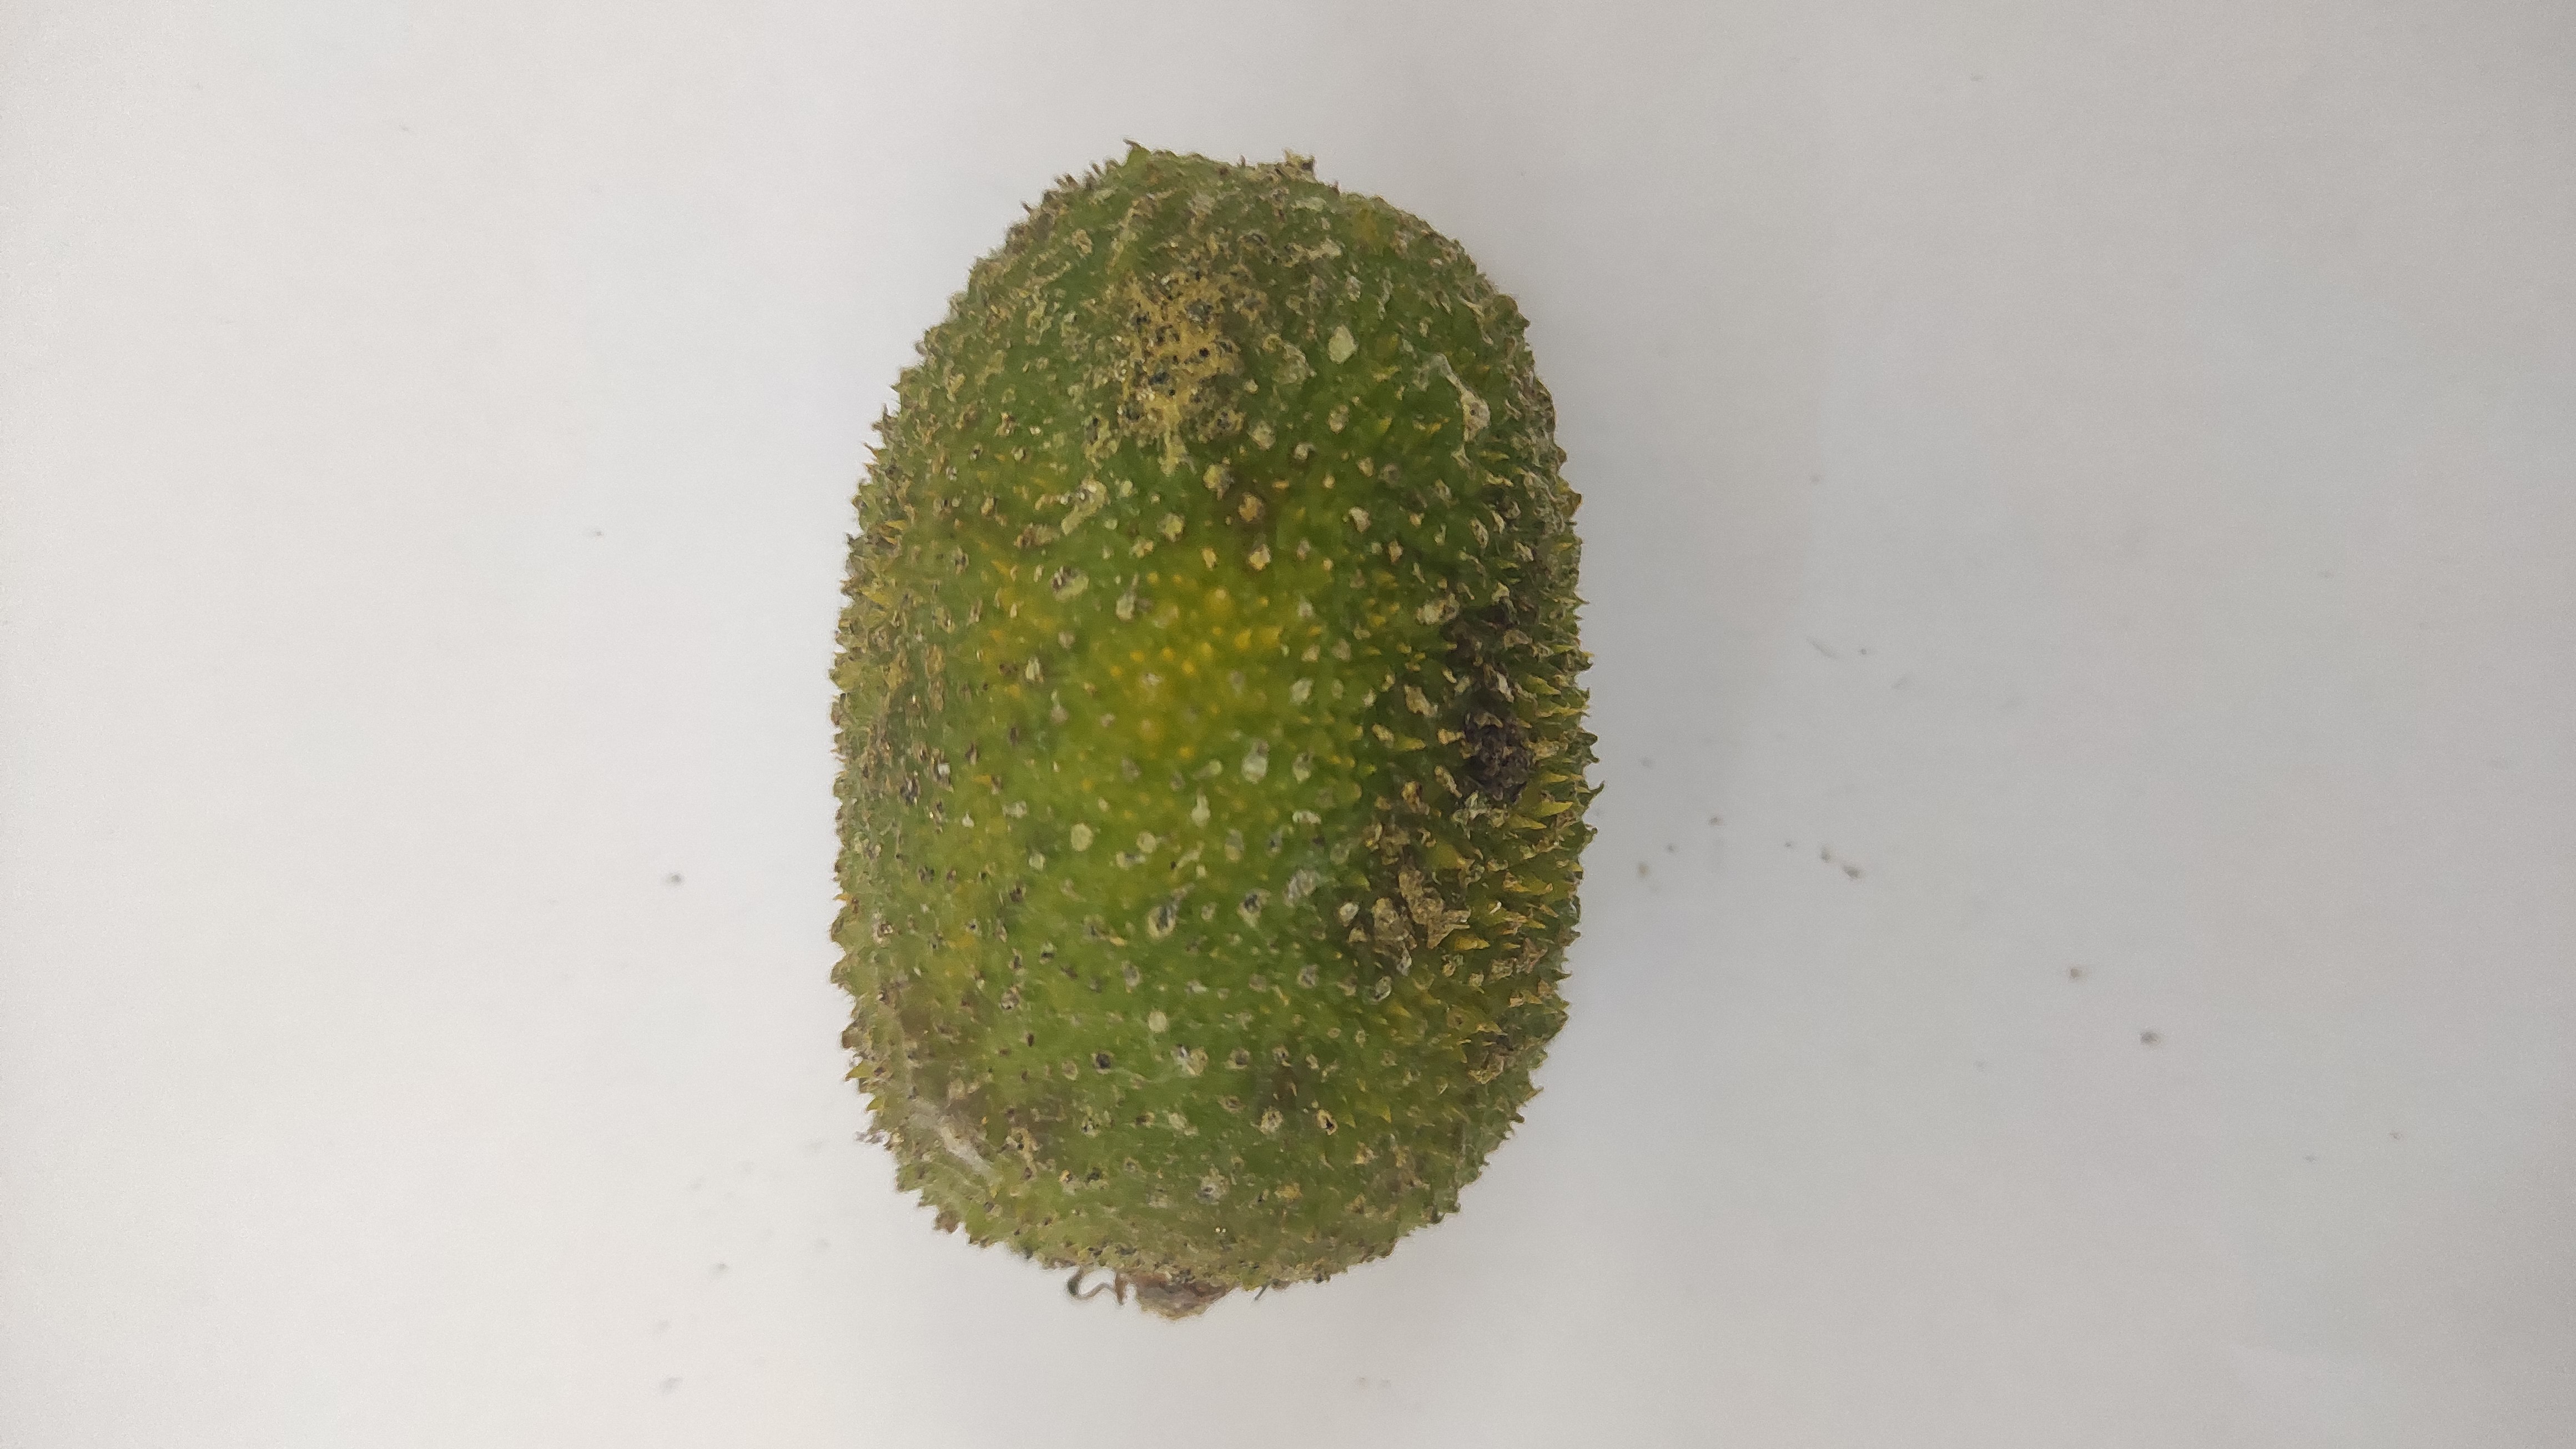
Crop: Spiny Gourd
Condition: Severely Damaged